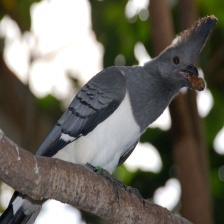
Species: GO AWAY BIRD
Scientific name: CORYTHAIXOIDES CONCOLOR